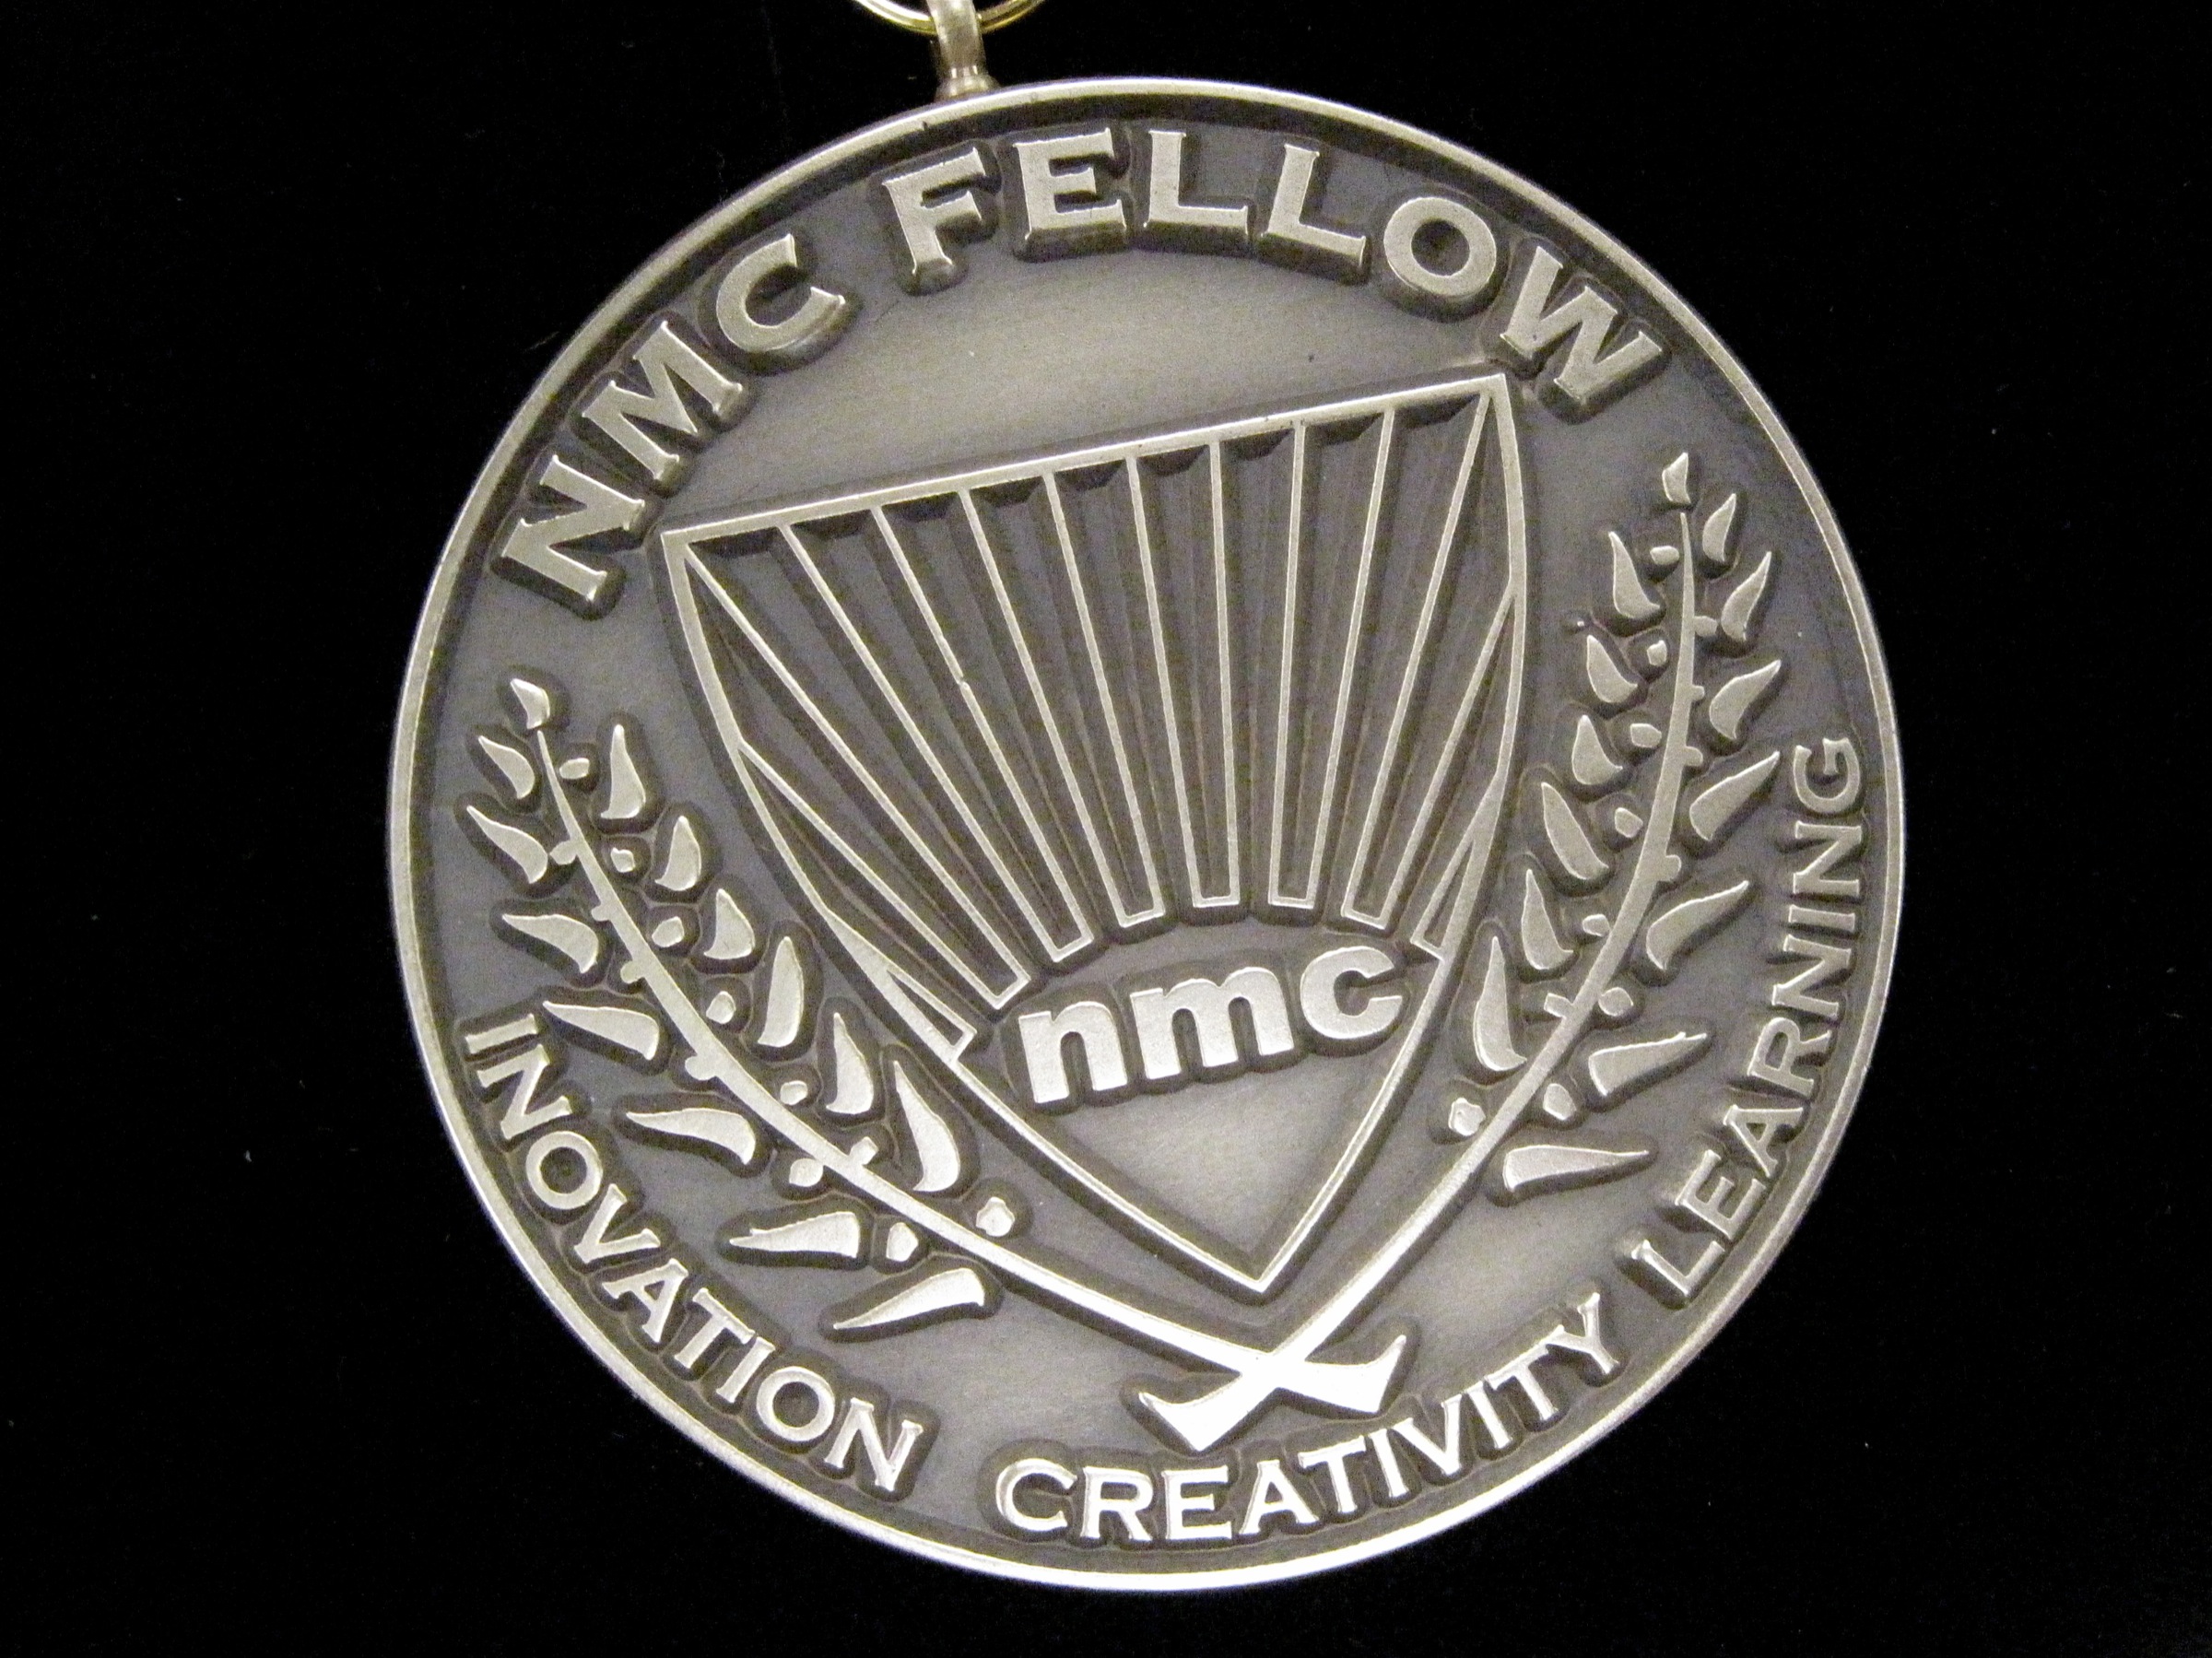
money, silver, currency, coin, medal, austin, nmc, award